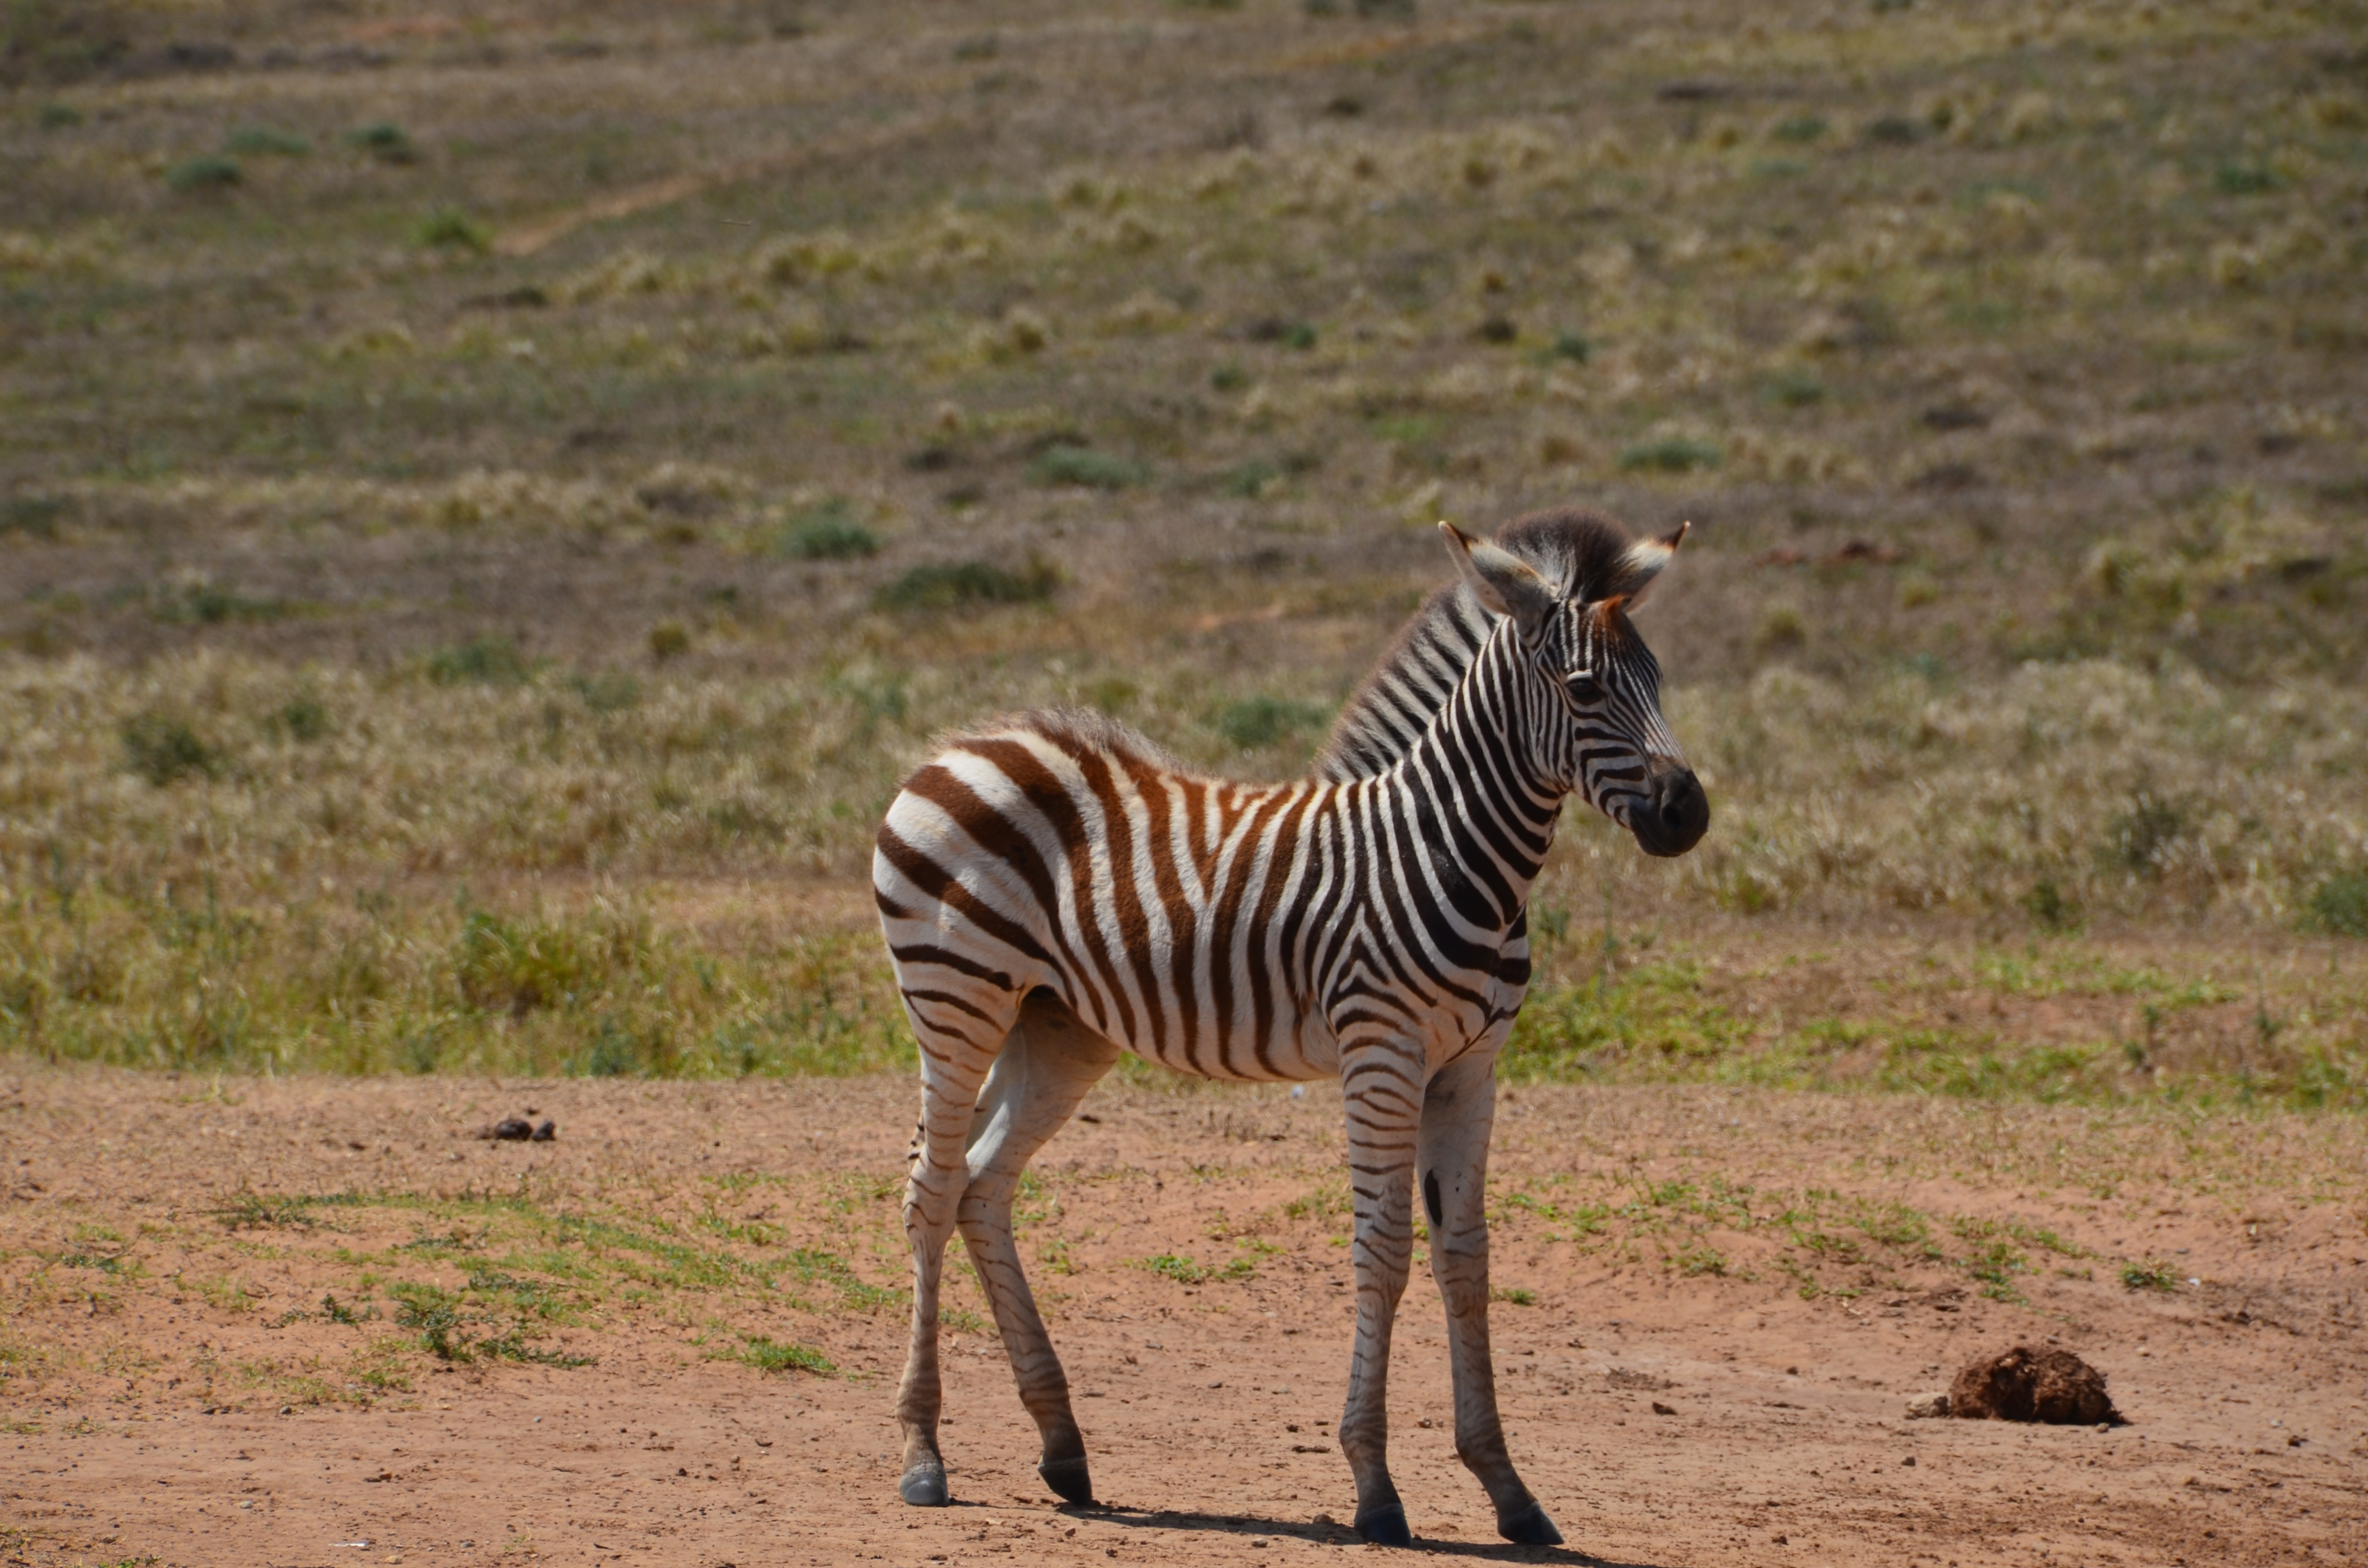
prairie, adventure, wildlife, africa, mammal, fauna, savanna, plain, zebra, wild animal, grassland, foal, safari, zebra baby, horse like mammal, mustang horse